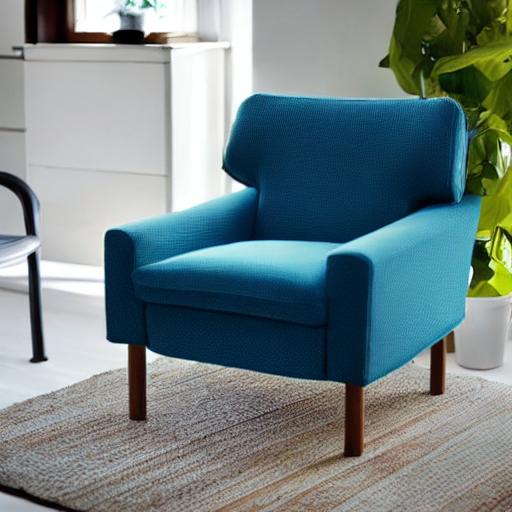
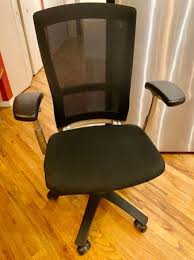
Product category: items_chair
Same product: no